Barney Bear (game series)

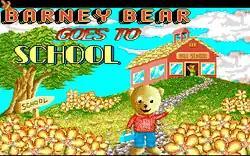
Title screen for the first game in the series, "Barney Bear Goes to School"

The Barney Bear series is a collection of educational video games intended for children aged 2–6, programmed by Dave Krohne with artwork by Stephen Beam. Each was published by Free Spirit Software Inc. in a departure from previous adult-oriented erotic games. The Barney Bear games are presented as interactive picture books narrated by a synthesized voice. In each game, the protagonist Barney Bear goes to a new location where players are presented with a simple story and activities.